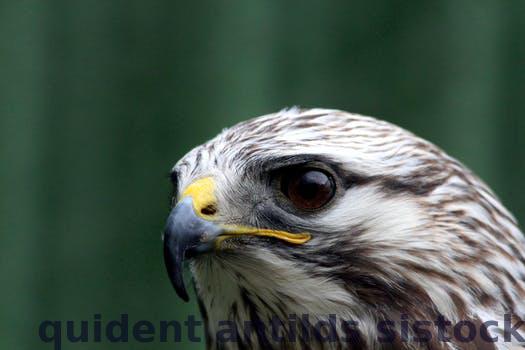
Label: Watermark